List of Oz characters (created by Baum)

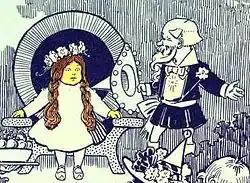
Boq with Dorothy, illustration by W. W. Denslow

Boq is a minor character who appears in the beginning of "The Wonderful Wizard of Oz" (1900). He is depicted as a wealthy Munchkin man with a large family who offers Dorothy Gale and Toto shelter after throwing a lavish banquet in Dorothy's honor upon her arrival to the Land of Oz.